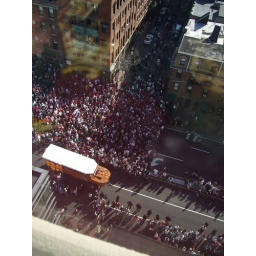
for some reason they truck them around the streets in duck boats.